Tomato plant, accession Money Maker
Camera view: tilt-top (135 deg); turntable rotation: 90 degrees
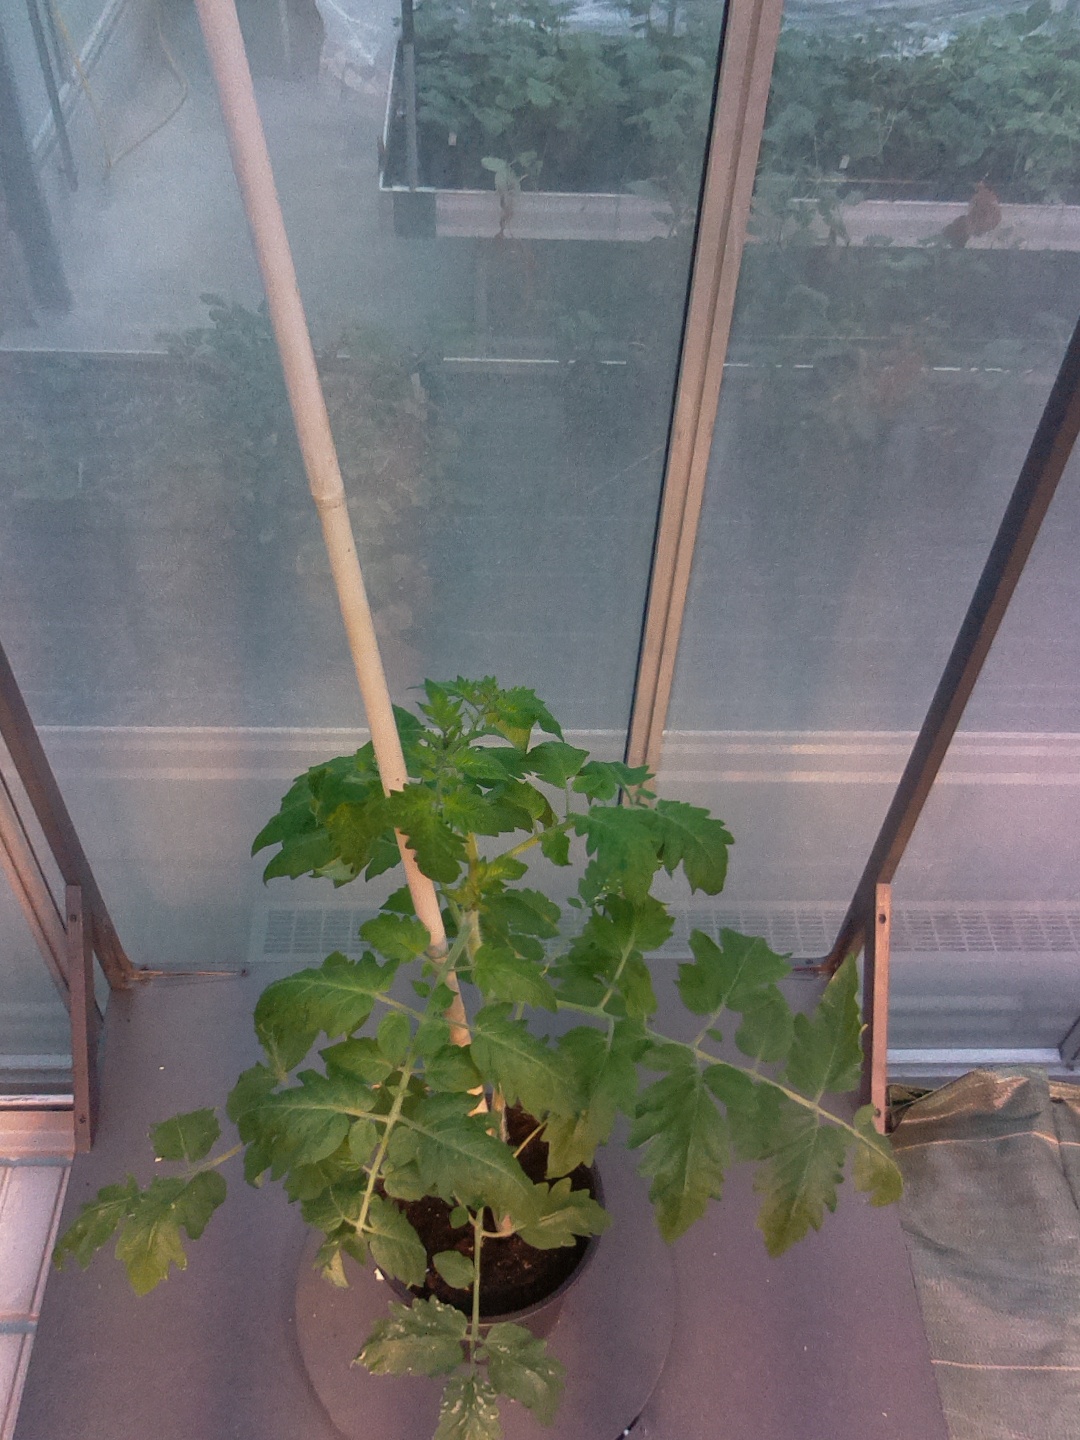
BBCH growth stage 53: 3 inflorescences visible